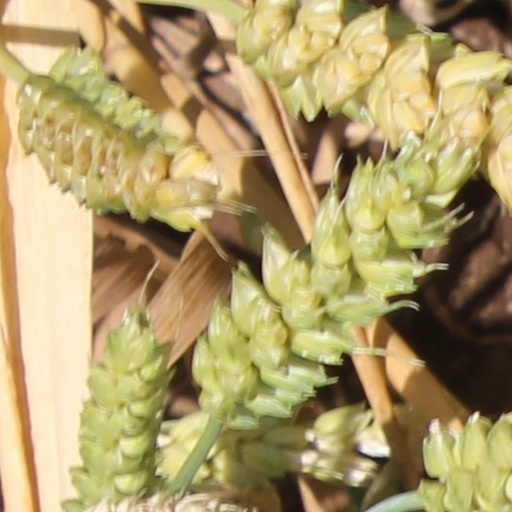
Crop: wheat